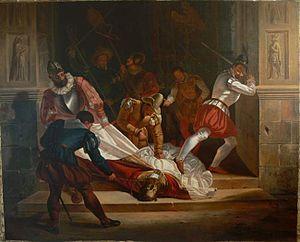
Les reliques sont les restes matériels qu'a ou qu'aurait laissés derrière elle une personne vénérée en mourant : soit des parties de son corps, soit d'autres objets qu'elle a, ou avait, pour certains croyants, sanctifiés par son contact. Le culte des reliques reposant sur le possible transfert de la sacralité du corps saint sur le dévot, leur émiettement multiplie leurs bienfaits puisque chaque parcelle conserve la charge sacrale primitive. La conservation et le culte de dulie relative de ces restes sont une pratique en vigueur dans plusieurs religions. Il en découle des croyances et des pratiques religieuses variées, mais aussi de vifs débats quant à leur authenticité, le commerce ou le culte quasi superstitieux dont elles ont été ou sont encore l'objet, les « détracteurs » des reliques qui pratiquent le scepticisme scientifique n’ayant souvent pas plus d’arguments décisifs pour prouver leur fausseté ou cette superstition que les défenseurs pour prouver leur authenticité, leur virtus ou leur potestas réelles.